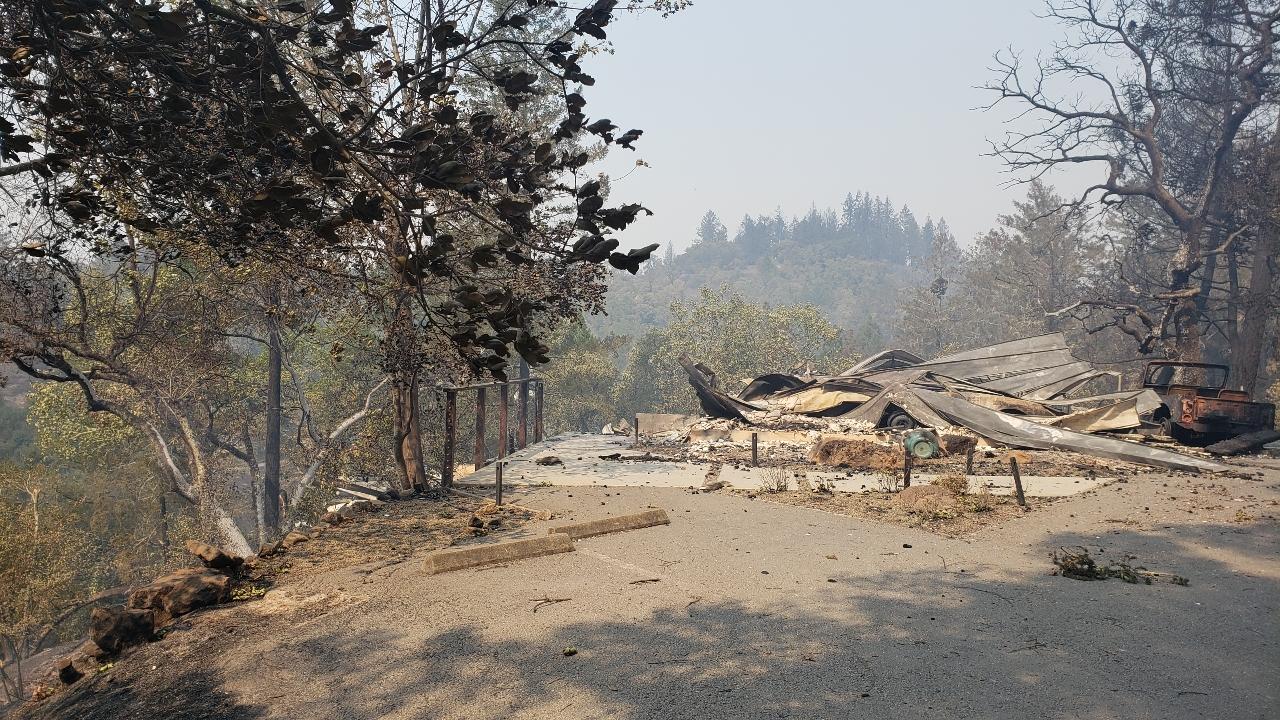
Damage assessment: destroyed